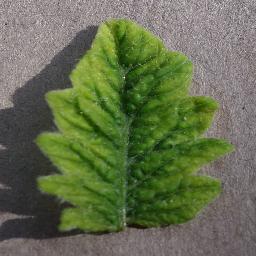
Label: Tomato___Tomato_Yellow_Leaf_Curl_Virus